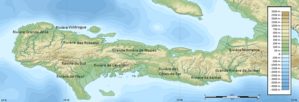
Carte géographique représentant les principaux fleuves qui coulent dans la péninsule de Tiburon à Haïti.
La rivière des Côtes-de-Fer est un cours d'eau, situé dans la péninsule de Tiburon à Haïti. Son lit fluvial s'écoule à la limite du département du Sud-Est et de l'arrondissement de Bainet et du département du Sud. Ce petit fleuve côtier a son embouchure en Mer des Caraïbes.
La péninsule de Tiburon ou le Tiburon est une péninsule longue de 250 km sur une soixantaine de kilomètres de large située au sud-ouest de Haïti.
La rivière de la Grand-Anse est un cours d'eau qui coule à Haïti dans le département de Grand'Anse et l'arrondissement de Jérémie. Elle rejoint le golfe de la Gonâve juste à l'Est de la ville de Jérémie.
La rivière de la Voldrogue est un cours d'eau qui coule à Haïti dans le département de Grand'Anse et l'arrondissement de Jérémie. Elle rejoint le golfe de la Gonâve à environ cinq kilomètres à l'Est de la ville de Jérémie.